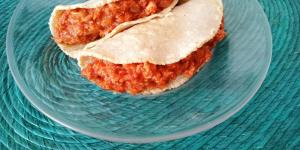
quesadilla de chicharron